Wet sub

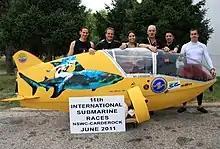
Scubster by

Every two years, a human-powered submarine race takes place at the Naval Surface Warfare Center in Bethesda, Maryland.